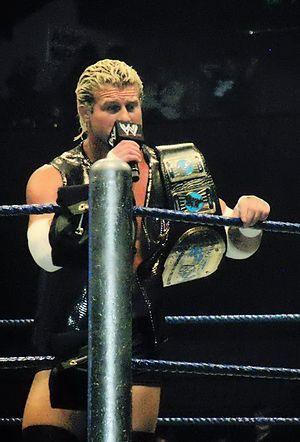
L'édition 2010 de SummerSlam est un pay-per-view de catch organisé par la fédération World Wrestling Entertainment. Il s'est déroulé le 15 août 2010 au Staples Center, dans la ville de Los Angeles.